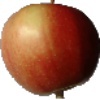
Label: Apple Red 2